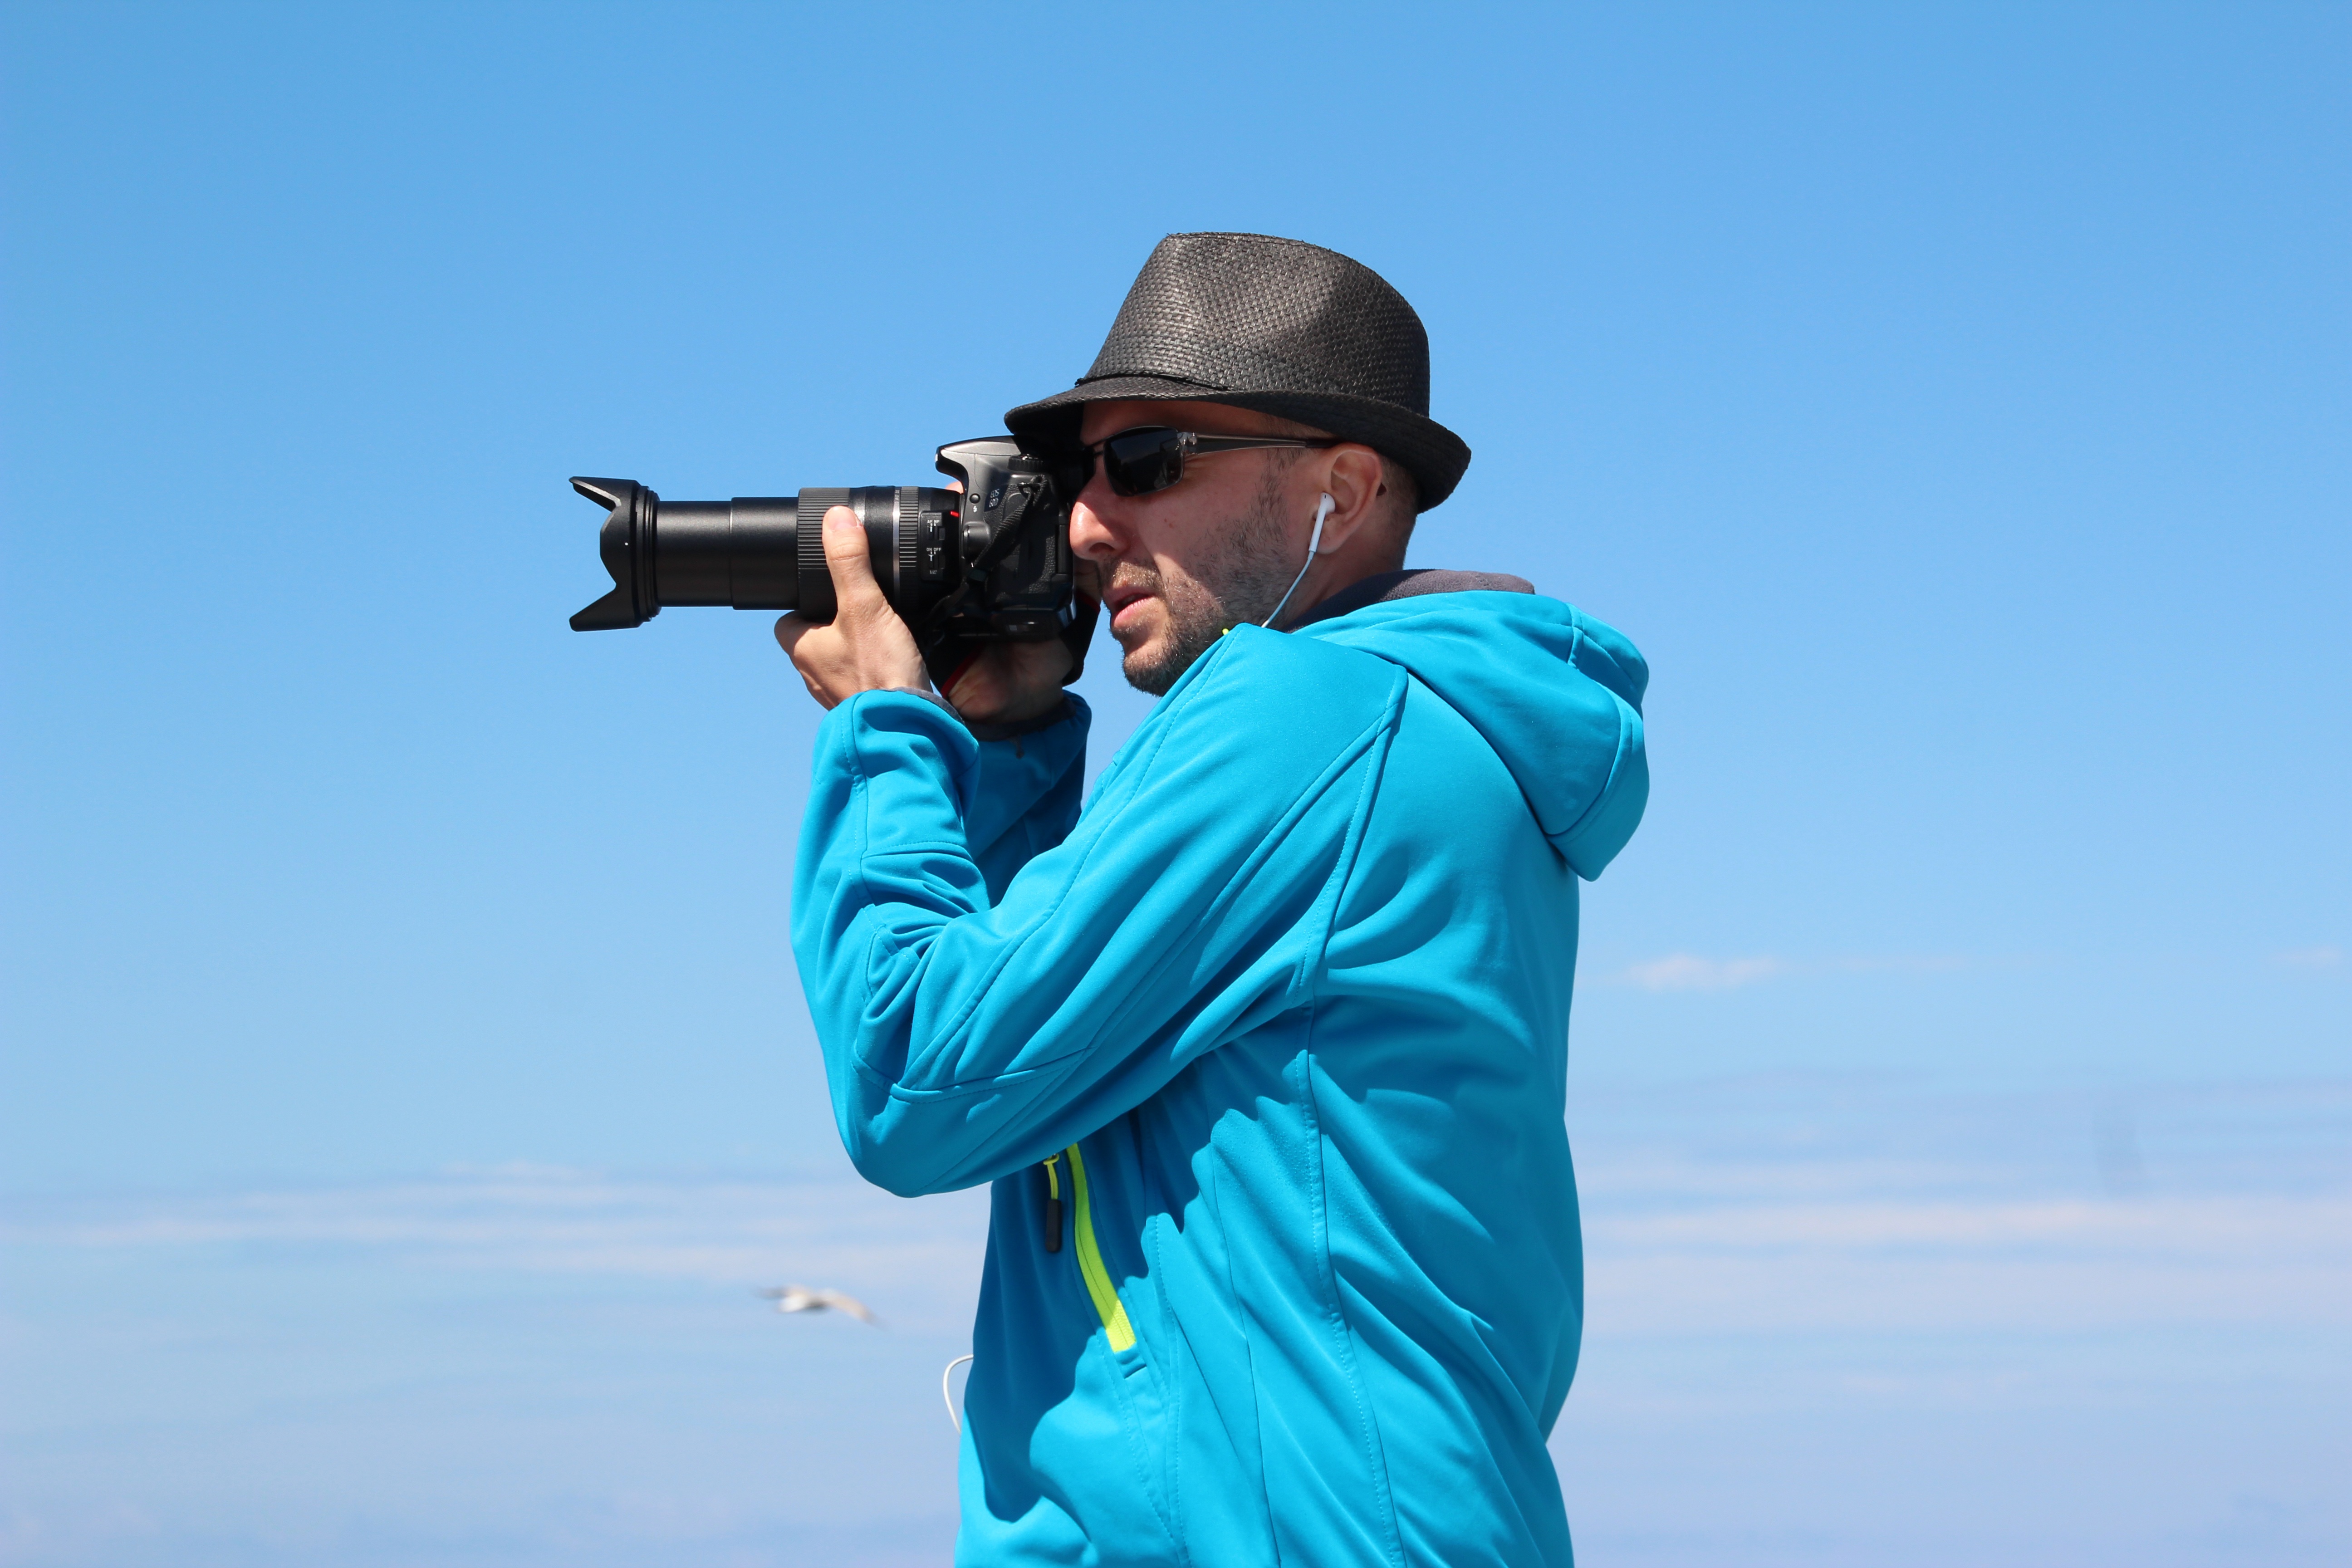
water, cloud, sky, camera, photography, photographer, vacation, recreation, lens, canon, blue, fun, digital, photograph, paparazzi, zoom lens, telephoto lens